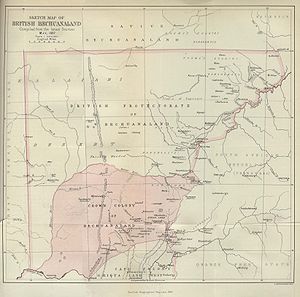
Protektoratet Bechuanaland
Protektoratet Bechuanaland i 1887.
Protektoratet Bechuanaland var et protektorat, der blev etableret 31. marts 1885 af Det Forenede Kongerige i det sydlige Afrika. Protektoratet blev til Republikken Botswana den 30. september 1966.